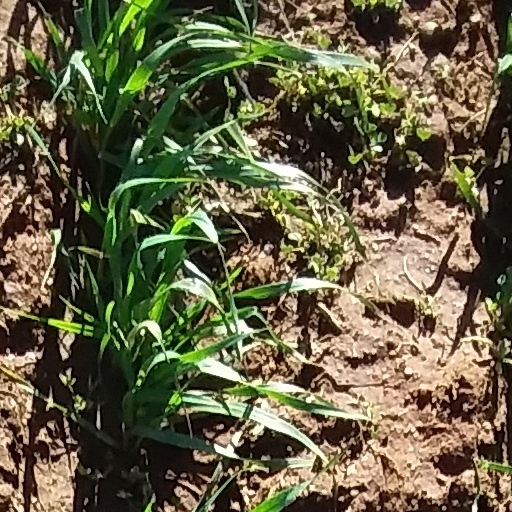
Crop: wheat